Piscataway people

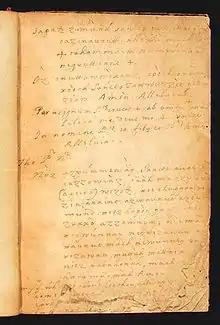

By 1600, incursions by the Susquehannock and other Iroquoian peoples from the north had almost entirely destroyed many of the Algonquian settlements above present-day Great Falls, Virginia on the Potomac River. The villages below the fall line survived by banding together for the common defense. They gradually consolidated authority under hereditary chiefs, who exacted tribute, sent men to war, and coordinated the resistance against northern incursions and rival claimants to the lands. A hierarchy of places and rulers emerged: hamlets without hereditary rulers paid tribute to a nearby village. Its chief, or "werowance", appointed a "lesser king" to each dependent settlement. Changes in social structure occurred and religious development exalted the hierarchy. By the end of the 16th century, each werowance on the north bank of the Potomac was subject to the paramount chief: the ruler of the Piscataway known as the "Tayac".